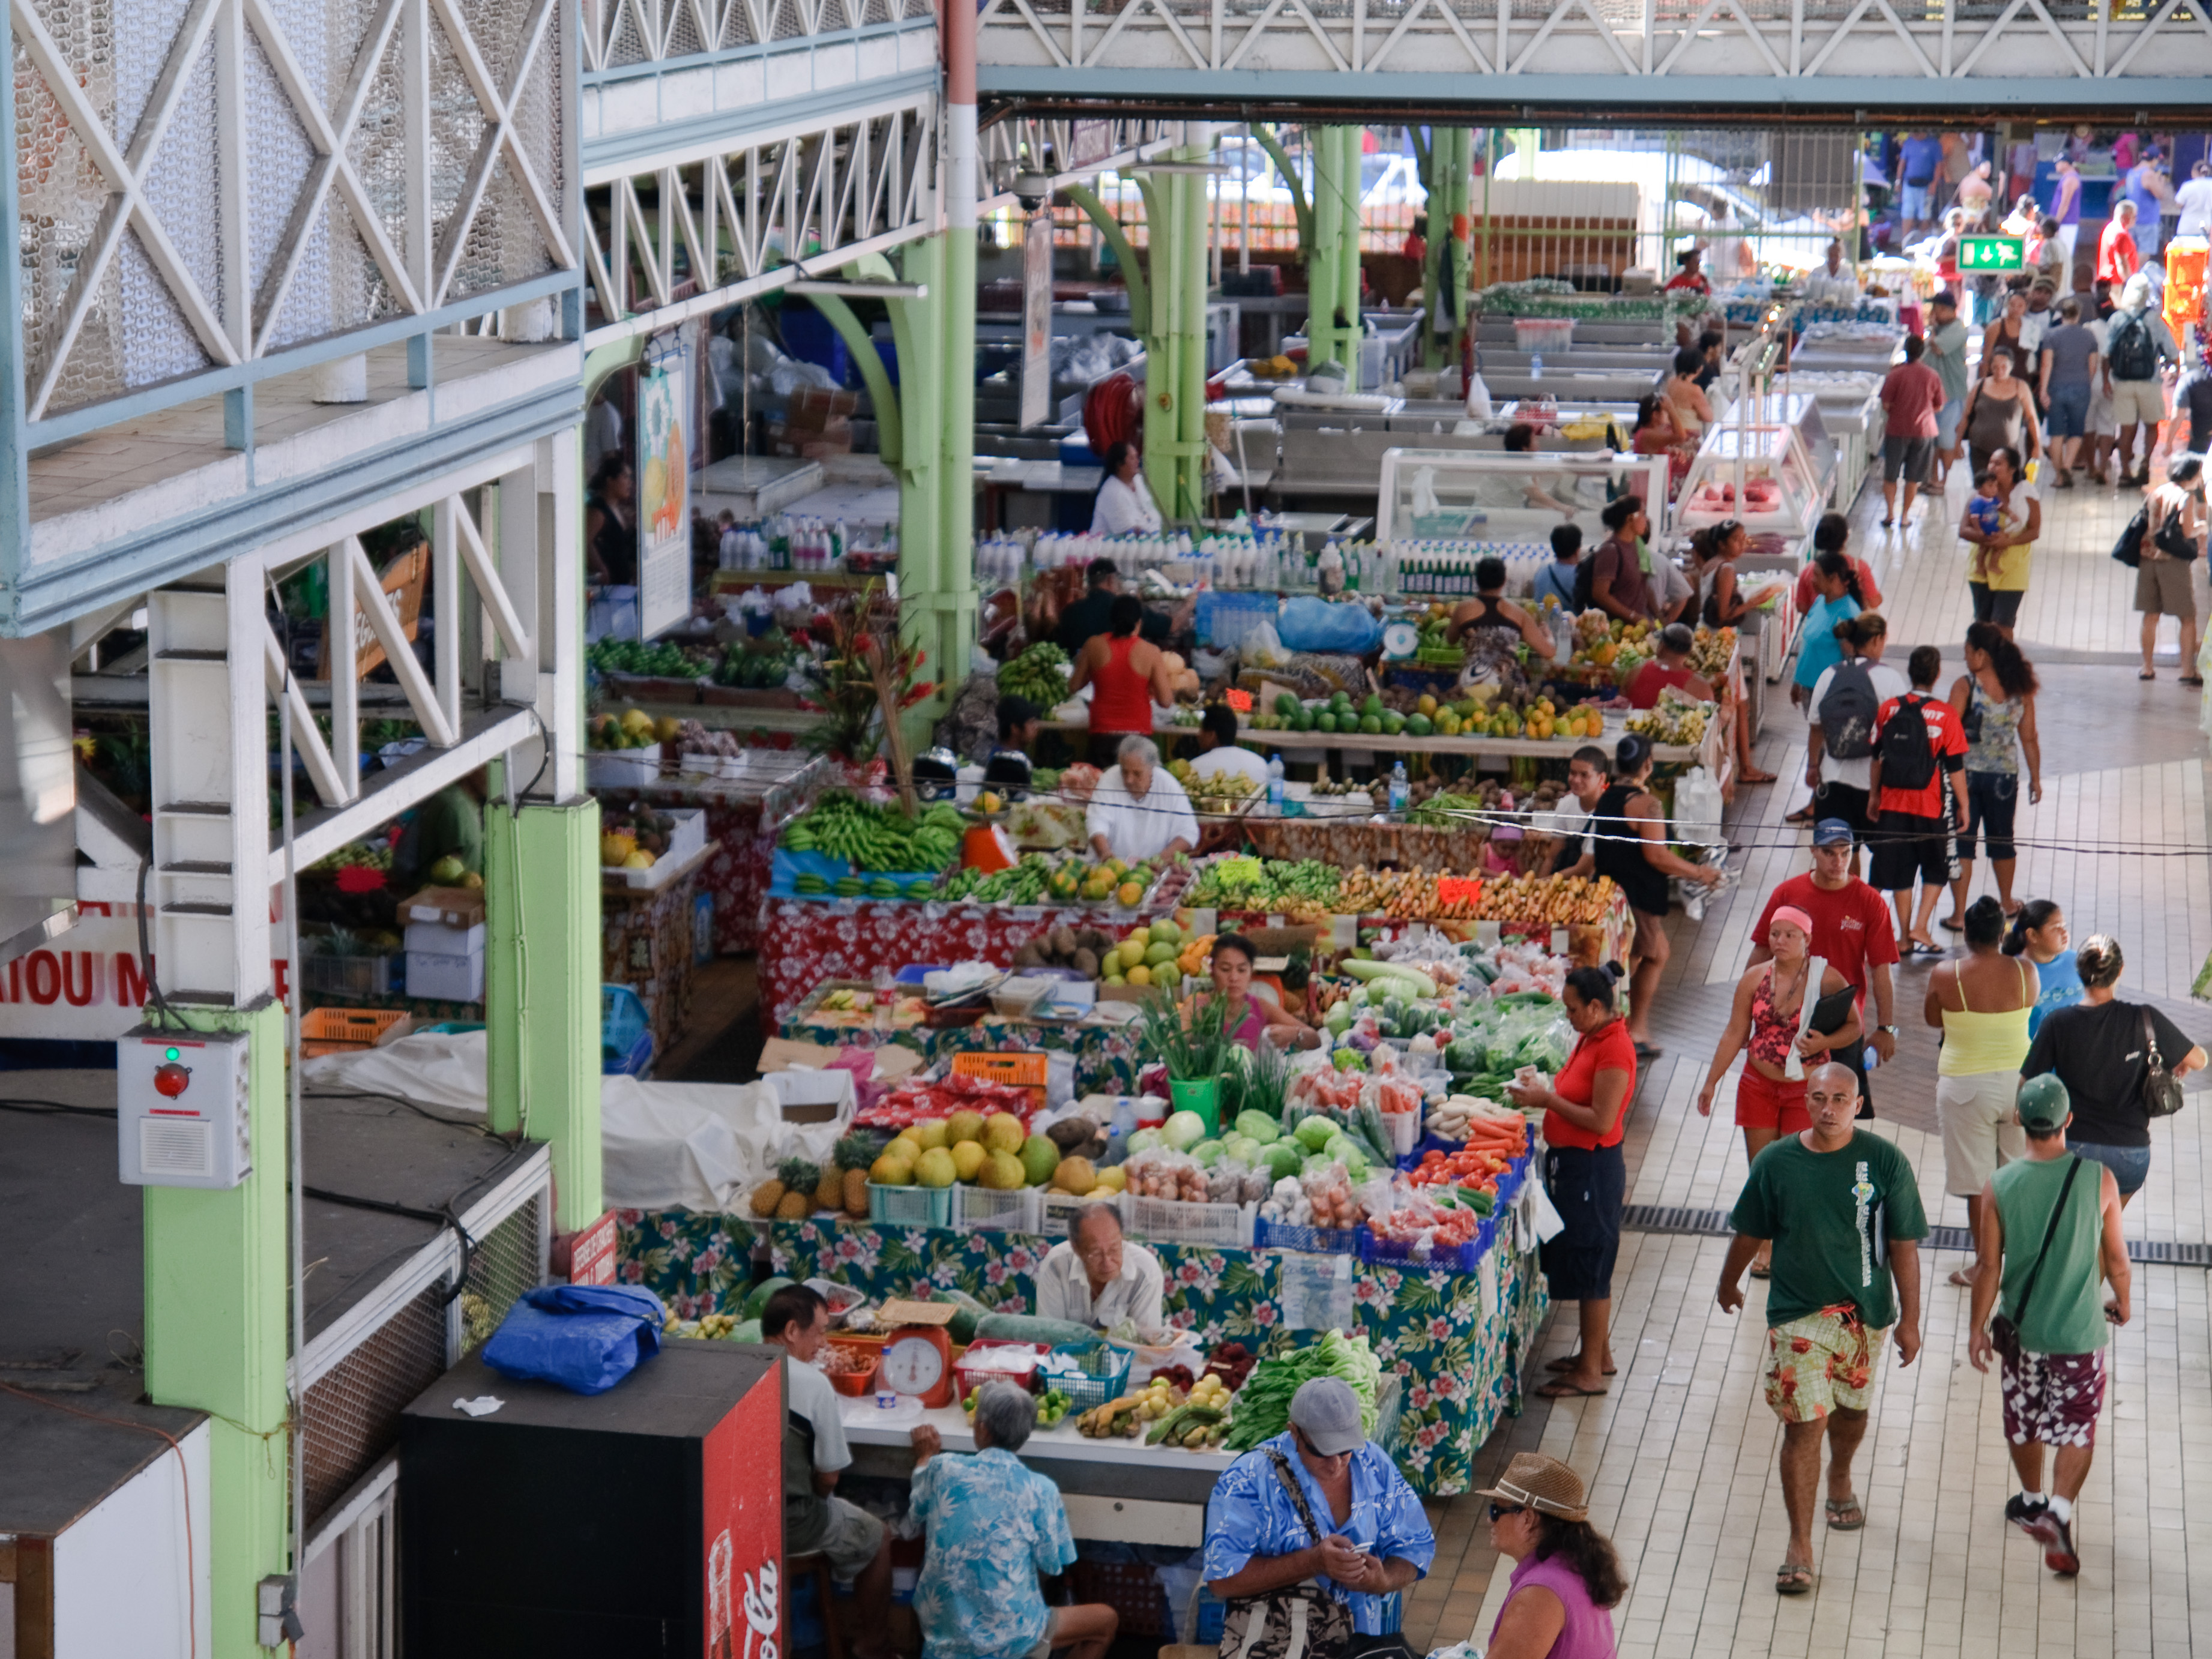
city, vendor, bazaar, market, marketplace, nikon, public space, supermarket, retail, d300, polinesia, tahiti, human settlement